Turkish war crimes

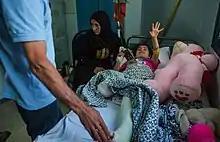
A child left disabled by Turkish airstrikes on Qamishli, 2019

In January 2016, during a period of escalation in the conflict, more than 1,000 scholars and academics (from 90 Turkish Universities and abroad) signed a petition entitled "We will be not a party to this crime!", calling for an end to the government's attacks on Kurdish-majority areas of the country (describing it as a "deliberate massacre"), as well as a resumption of the peace process.